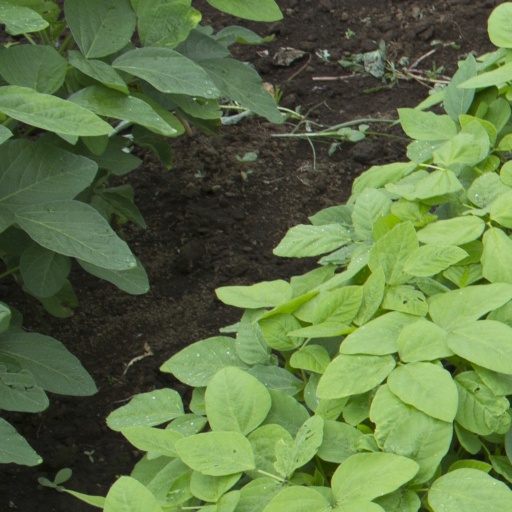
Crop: soybean